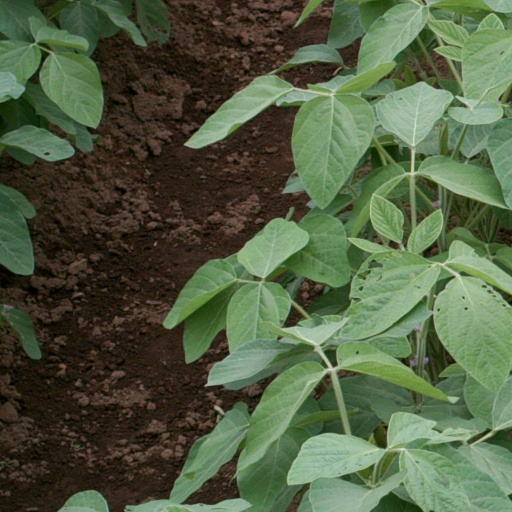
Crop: soybean